Santa Fe College

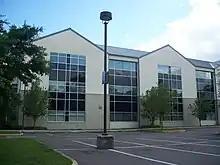
View of the multi-story library

The Lawrence W. Tyree Library, located on the Northwest Campus, opened in January 2002. The $10 million facility includes study rooms, a coffee shop, computer stations, and a comprehensive online catalog. It is named in honor of Lawrence W. Tyree, a former president of the college.